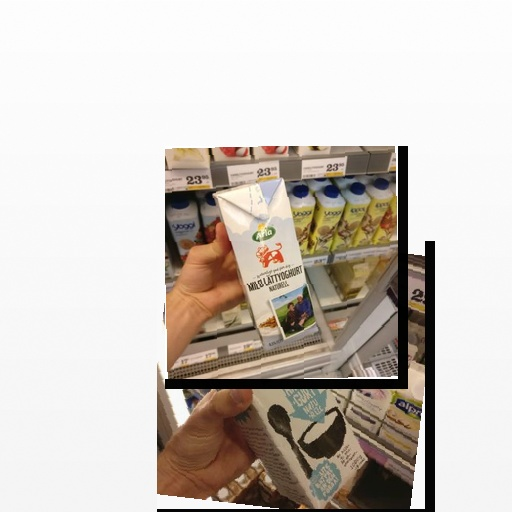
Food items: yoghurt, oat_yogurt